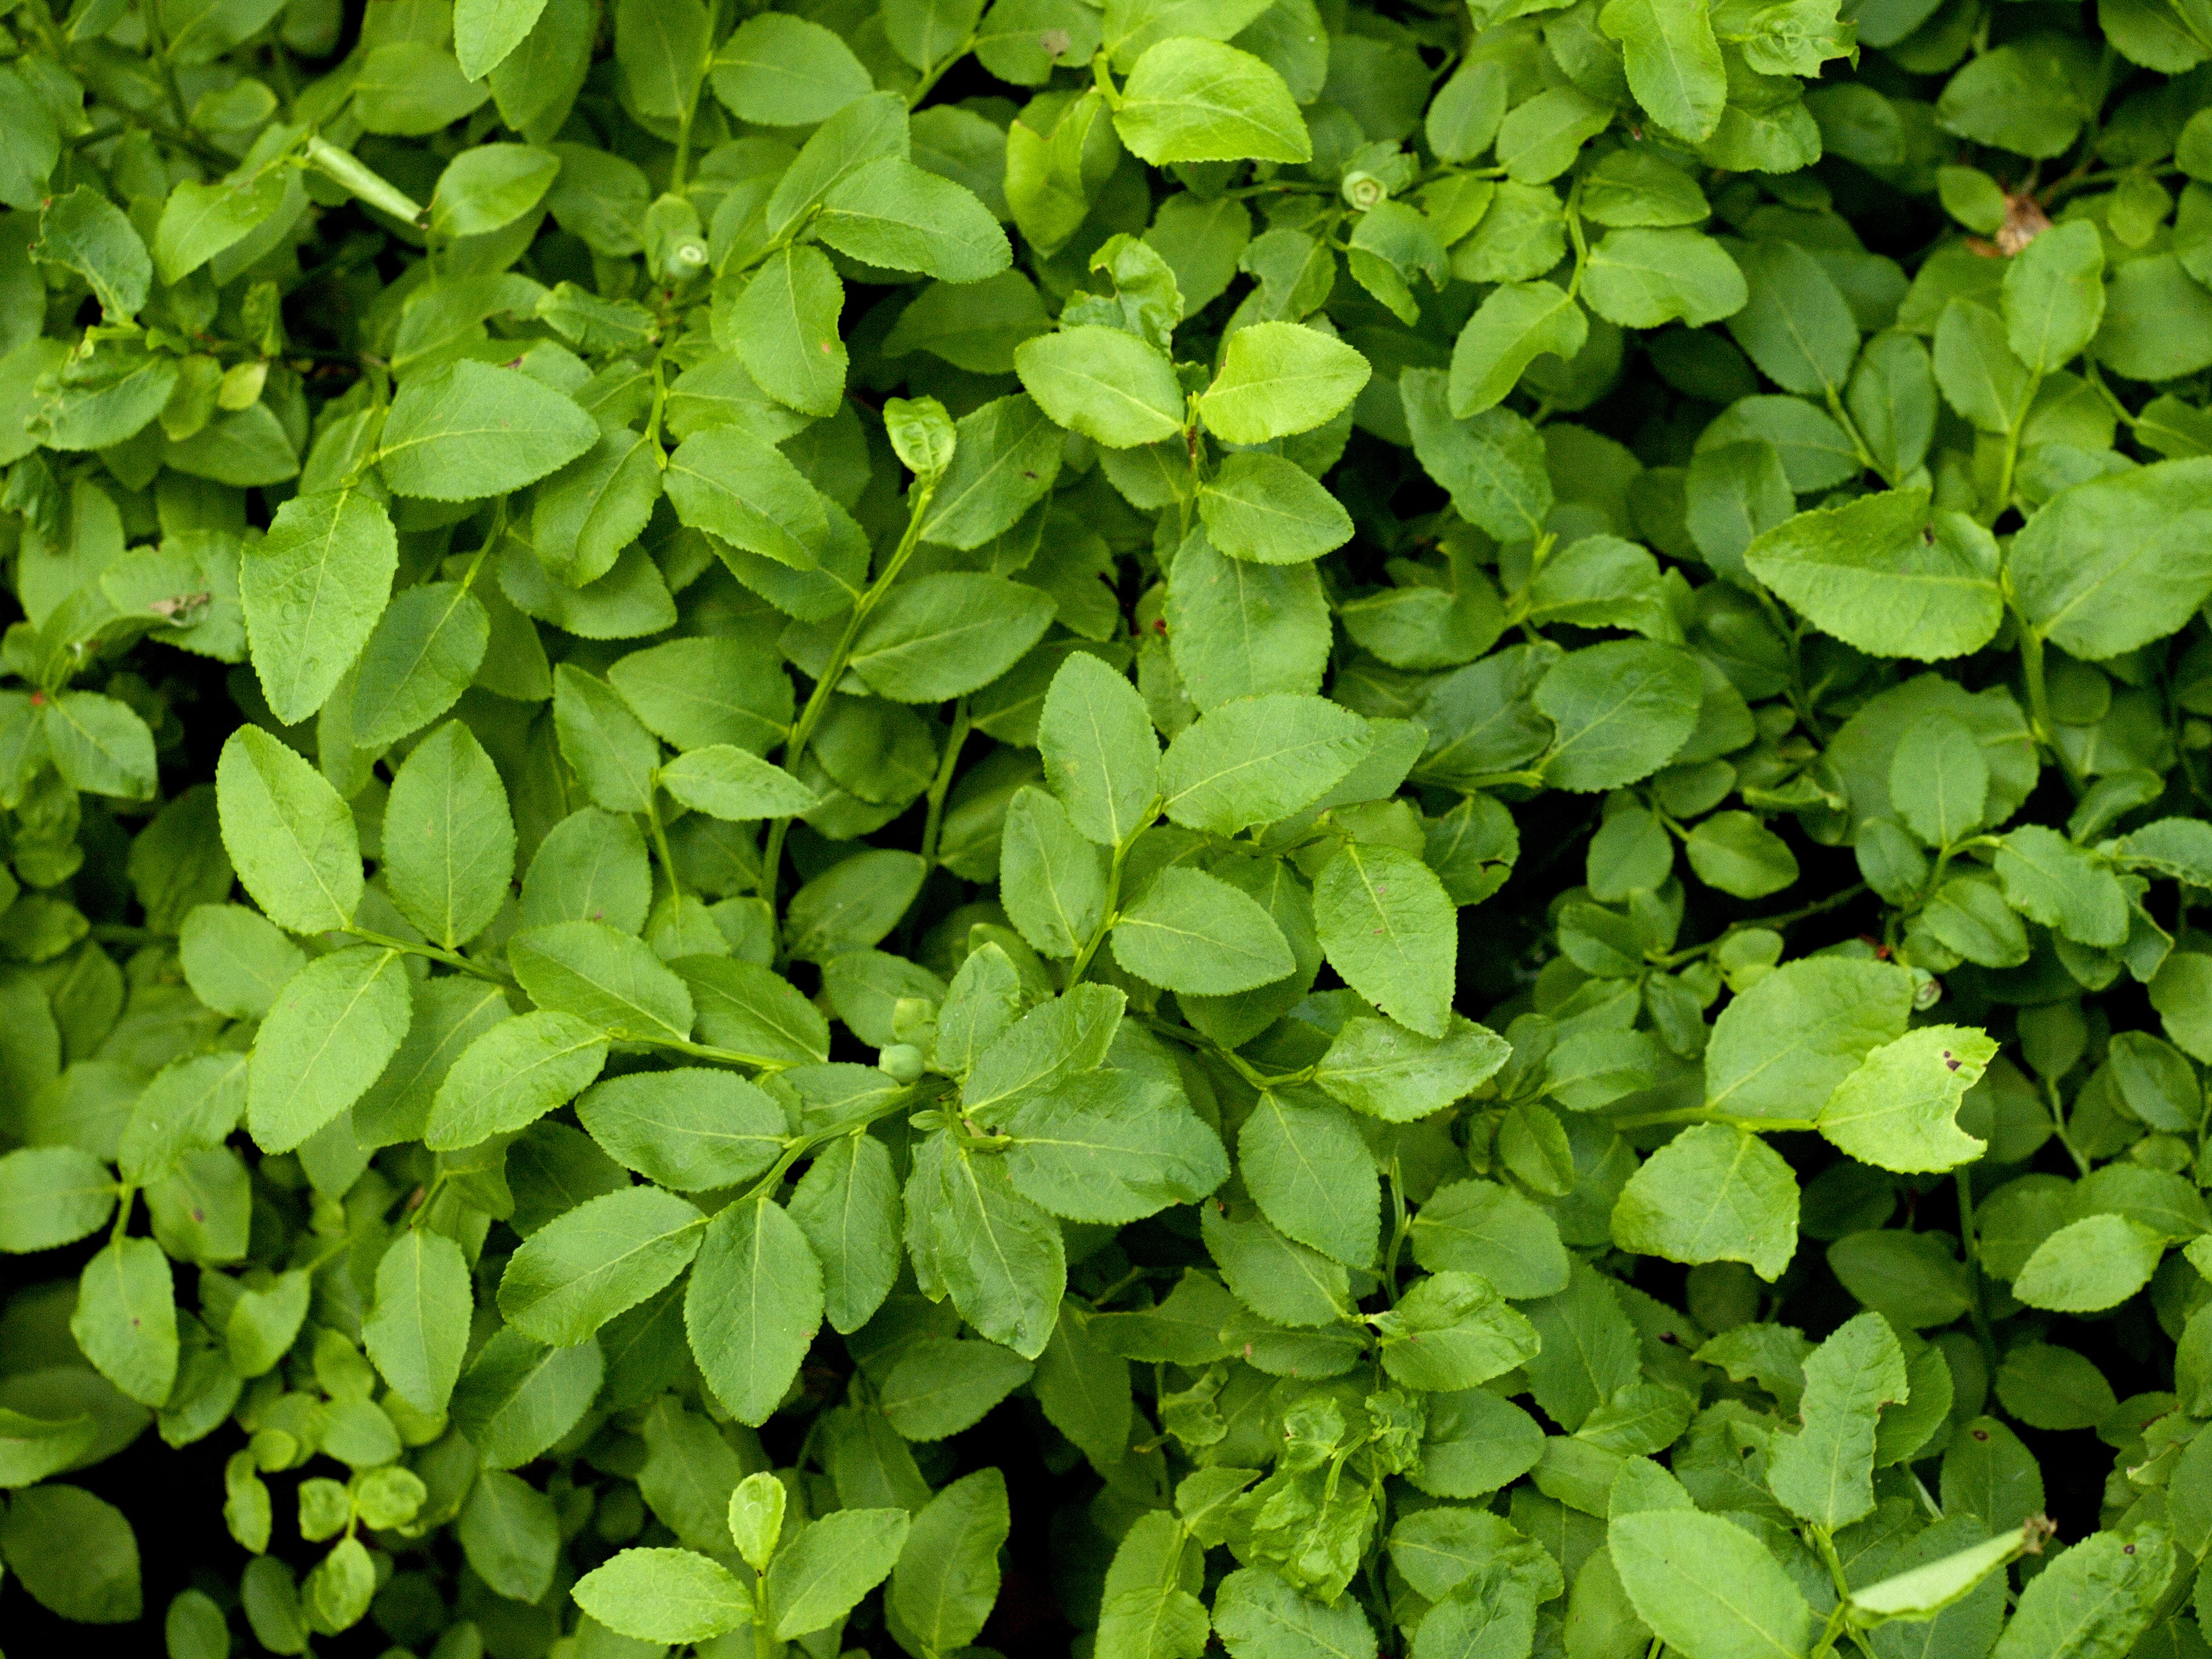
plant, texture, leaf, flower, green, herb, produce, vegetable, blueberry, leaves, shrub, groundcover, marjoram, flowering plant, annual plant, land plant, centella, pennyroyal